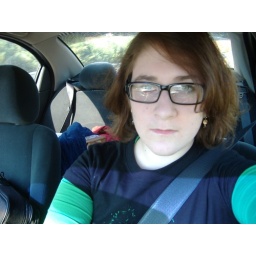
My new doctor glasses have struck a &amp;quot;myspace pic&amp;quot; nerve in me... so bring it one! bwahahaha emo girl